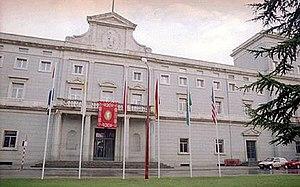
L'université de Navarre est un établissement d'enseignement supérieur fondé par Saint Josemaría Escrivá de Balaguer et géré par l'Opus Dei en 1952. Le siège central de cette université se situe à Pampelune, mais il y a d'autres campus en Espagne et à l'étranger.